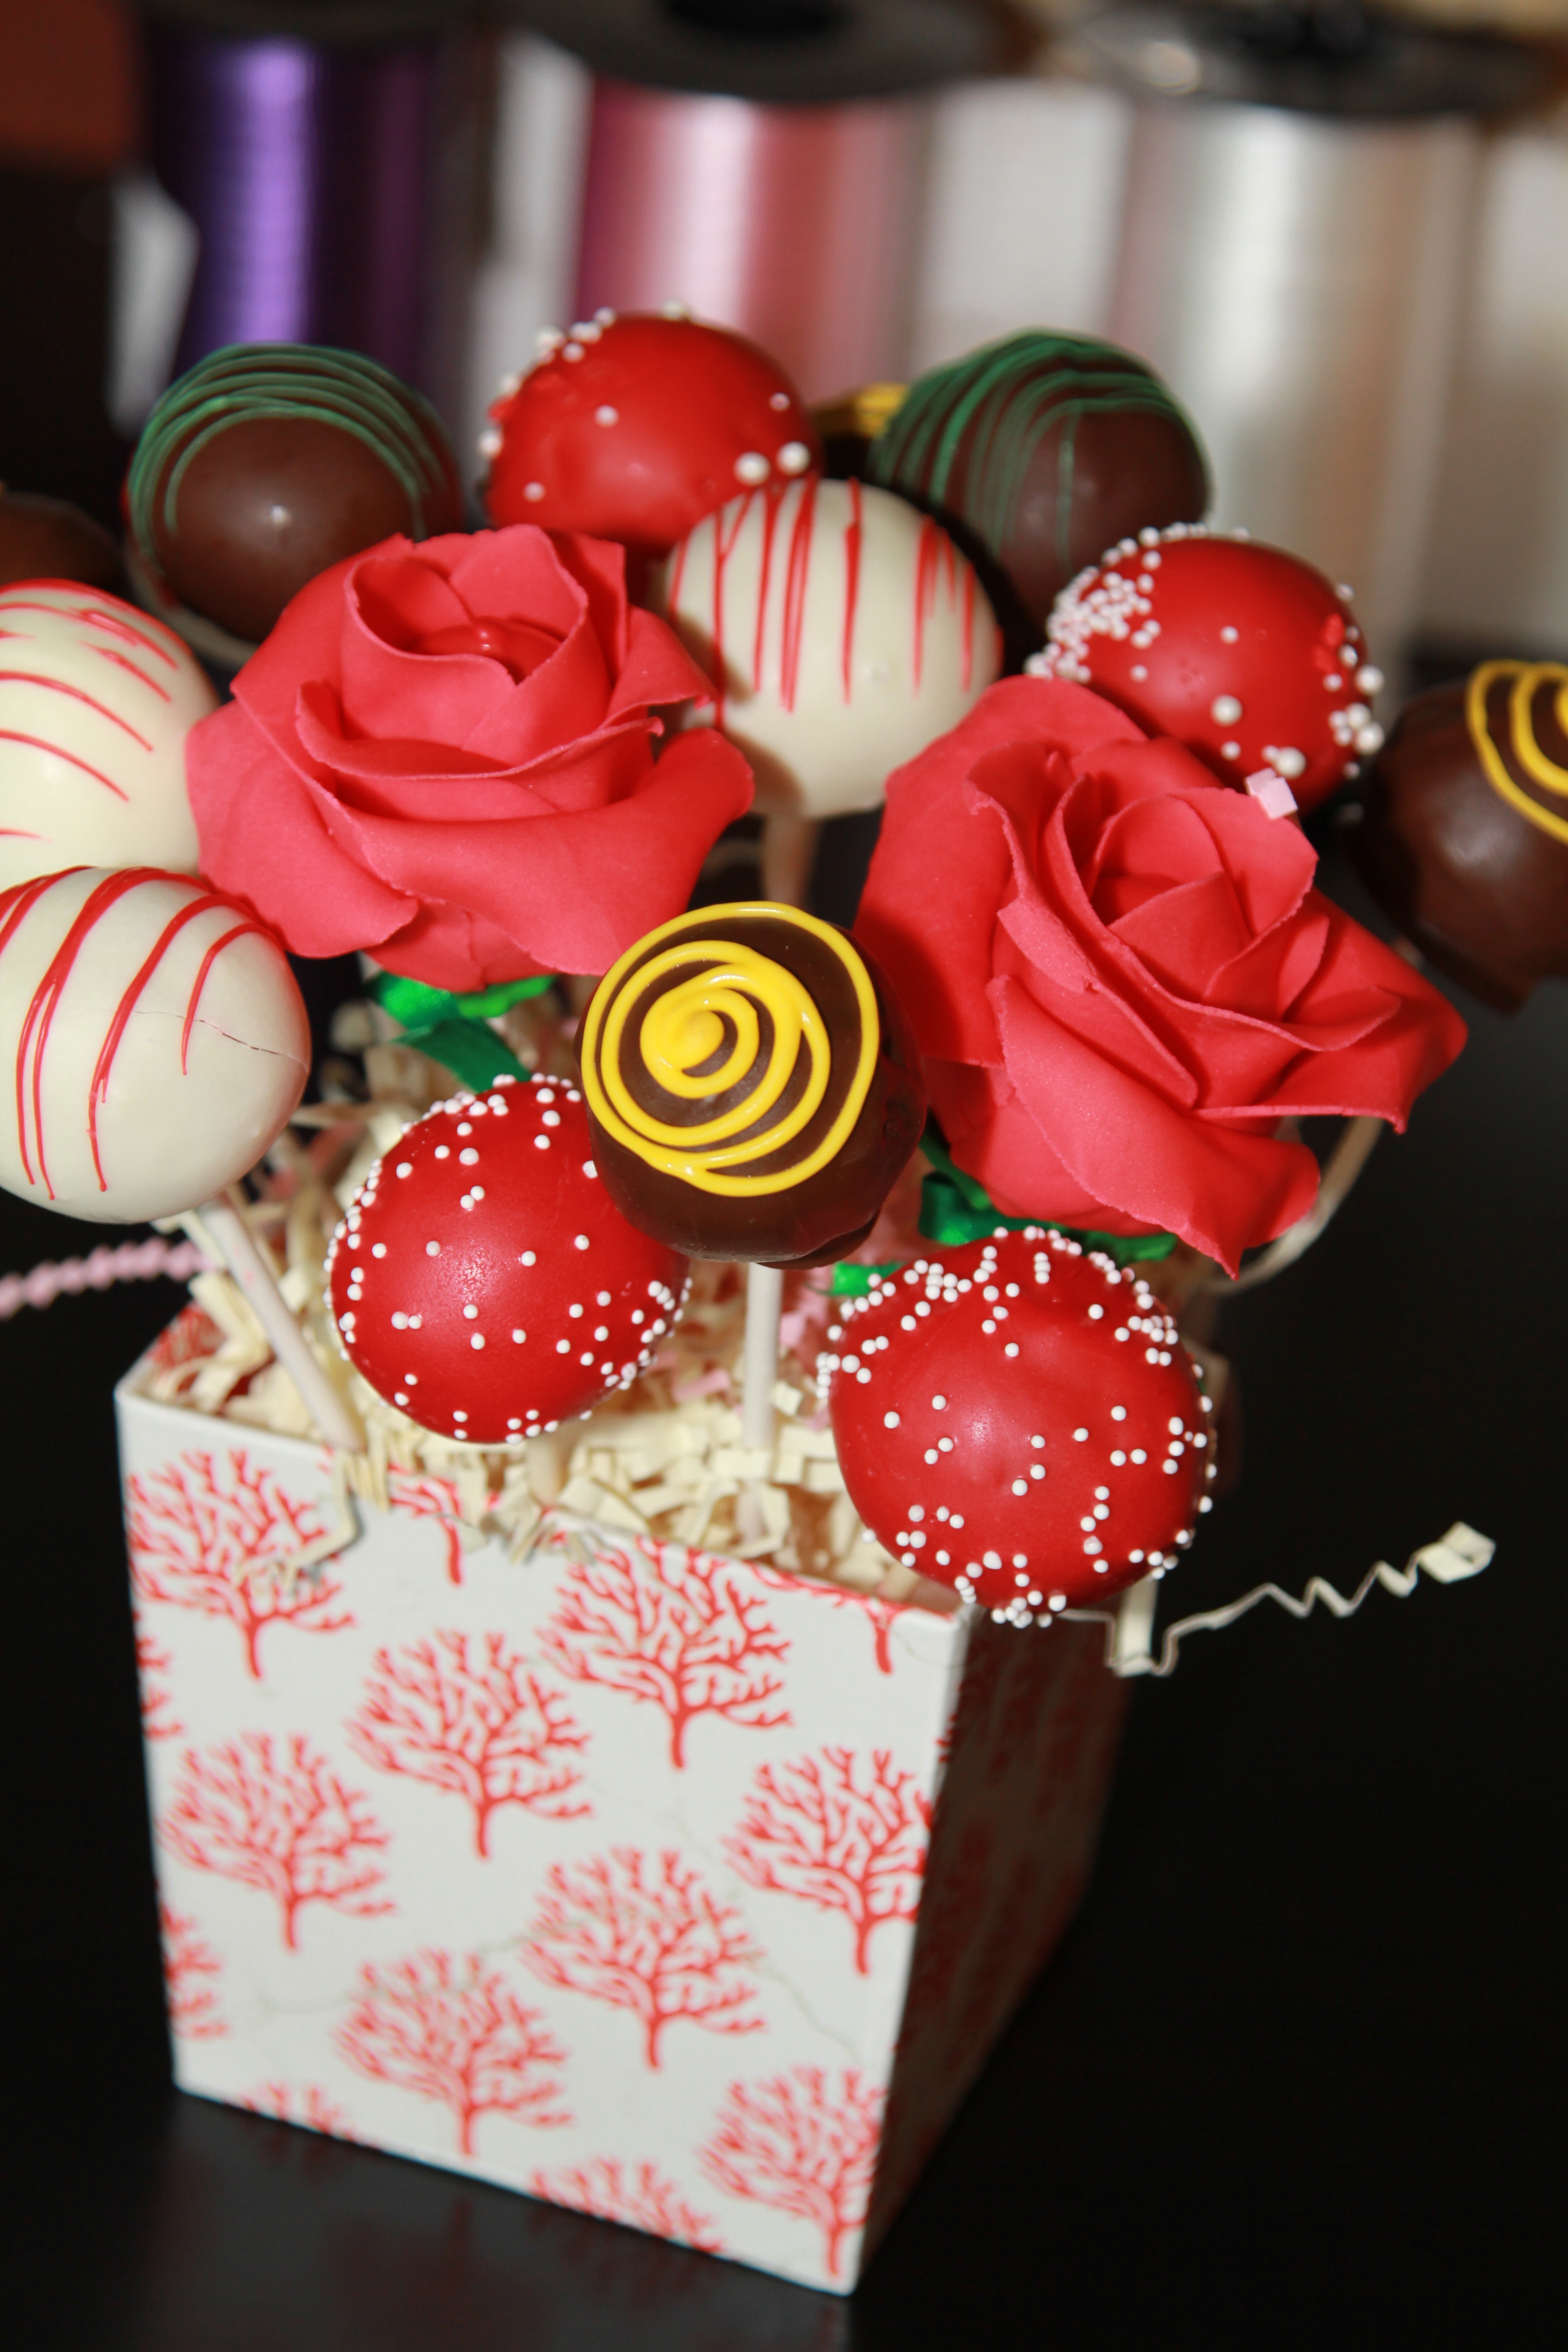
bunch, flower, petal, bouquet, gift, food, red, collection, holiday, box, gourmet, christmas, dessert, delicious, arrangement, christmas decoration, art, treats, icing, decorated, frosted, sweetness, presentation, assortment, yummy, confectionery, cakes, valentine's day, cake pops, sugary